Zaoyuan station (Beijing Subway)

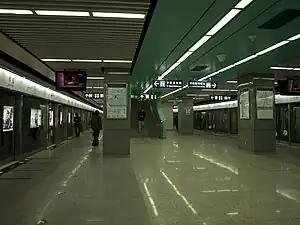
Platform

Zaoyuan Station is a station on the of the Beijing Subway.